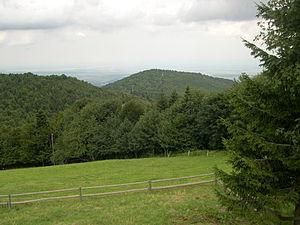
Vue sur le sommet du Vieil Armand, 956 m, dans le massif des Vosges, Haut-Rhin.
Le Hartmannswillerkopf, rebaptisé Vieil Armand après la Première Guerre mondiale, est un éperon rocheux pyramidal, dans le massif des Vosges, surplombant de ses 957 mètres la plaine d'Alsace du Haut-Rhin.